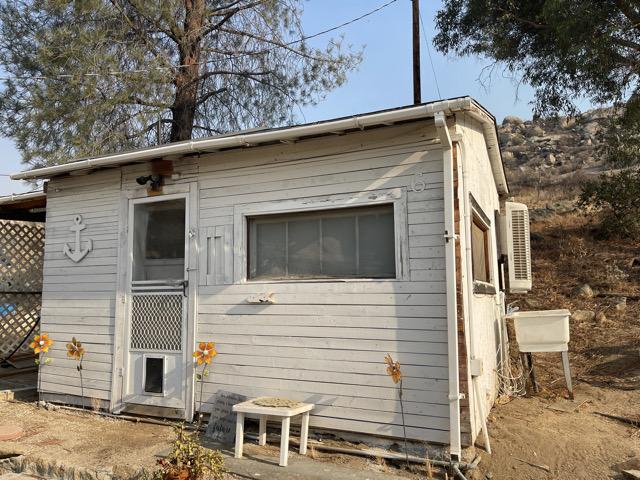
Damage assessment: no_damage